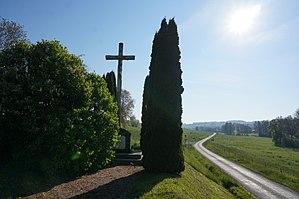
La Chapelle-Monthodon est une commune déléguée de Vallées en Champagne et une ancienne commune française située dans le département de l'Aisne en région Hauts-de-France.